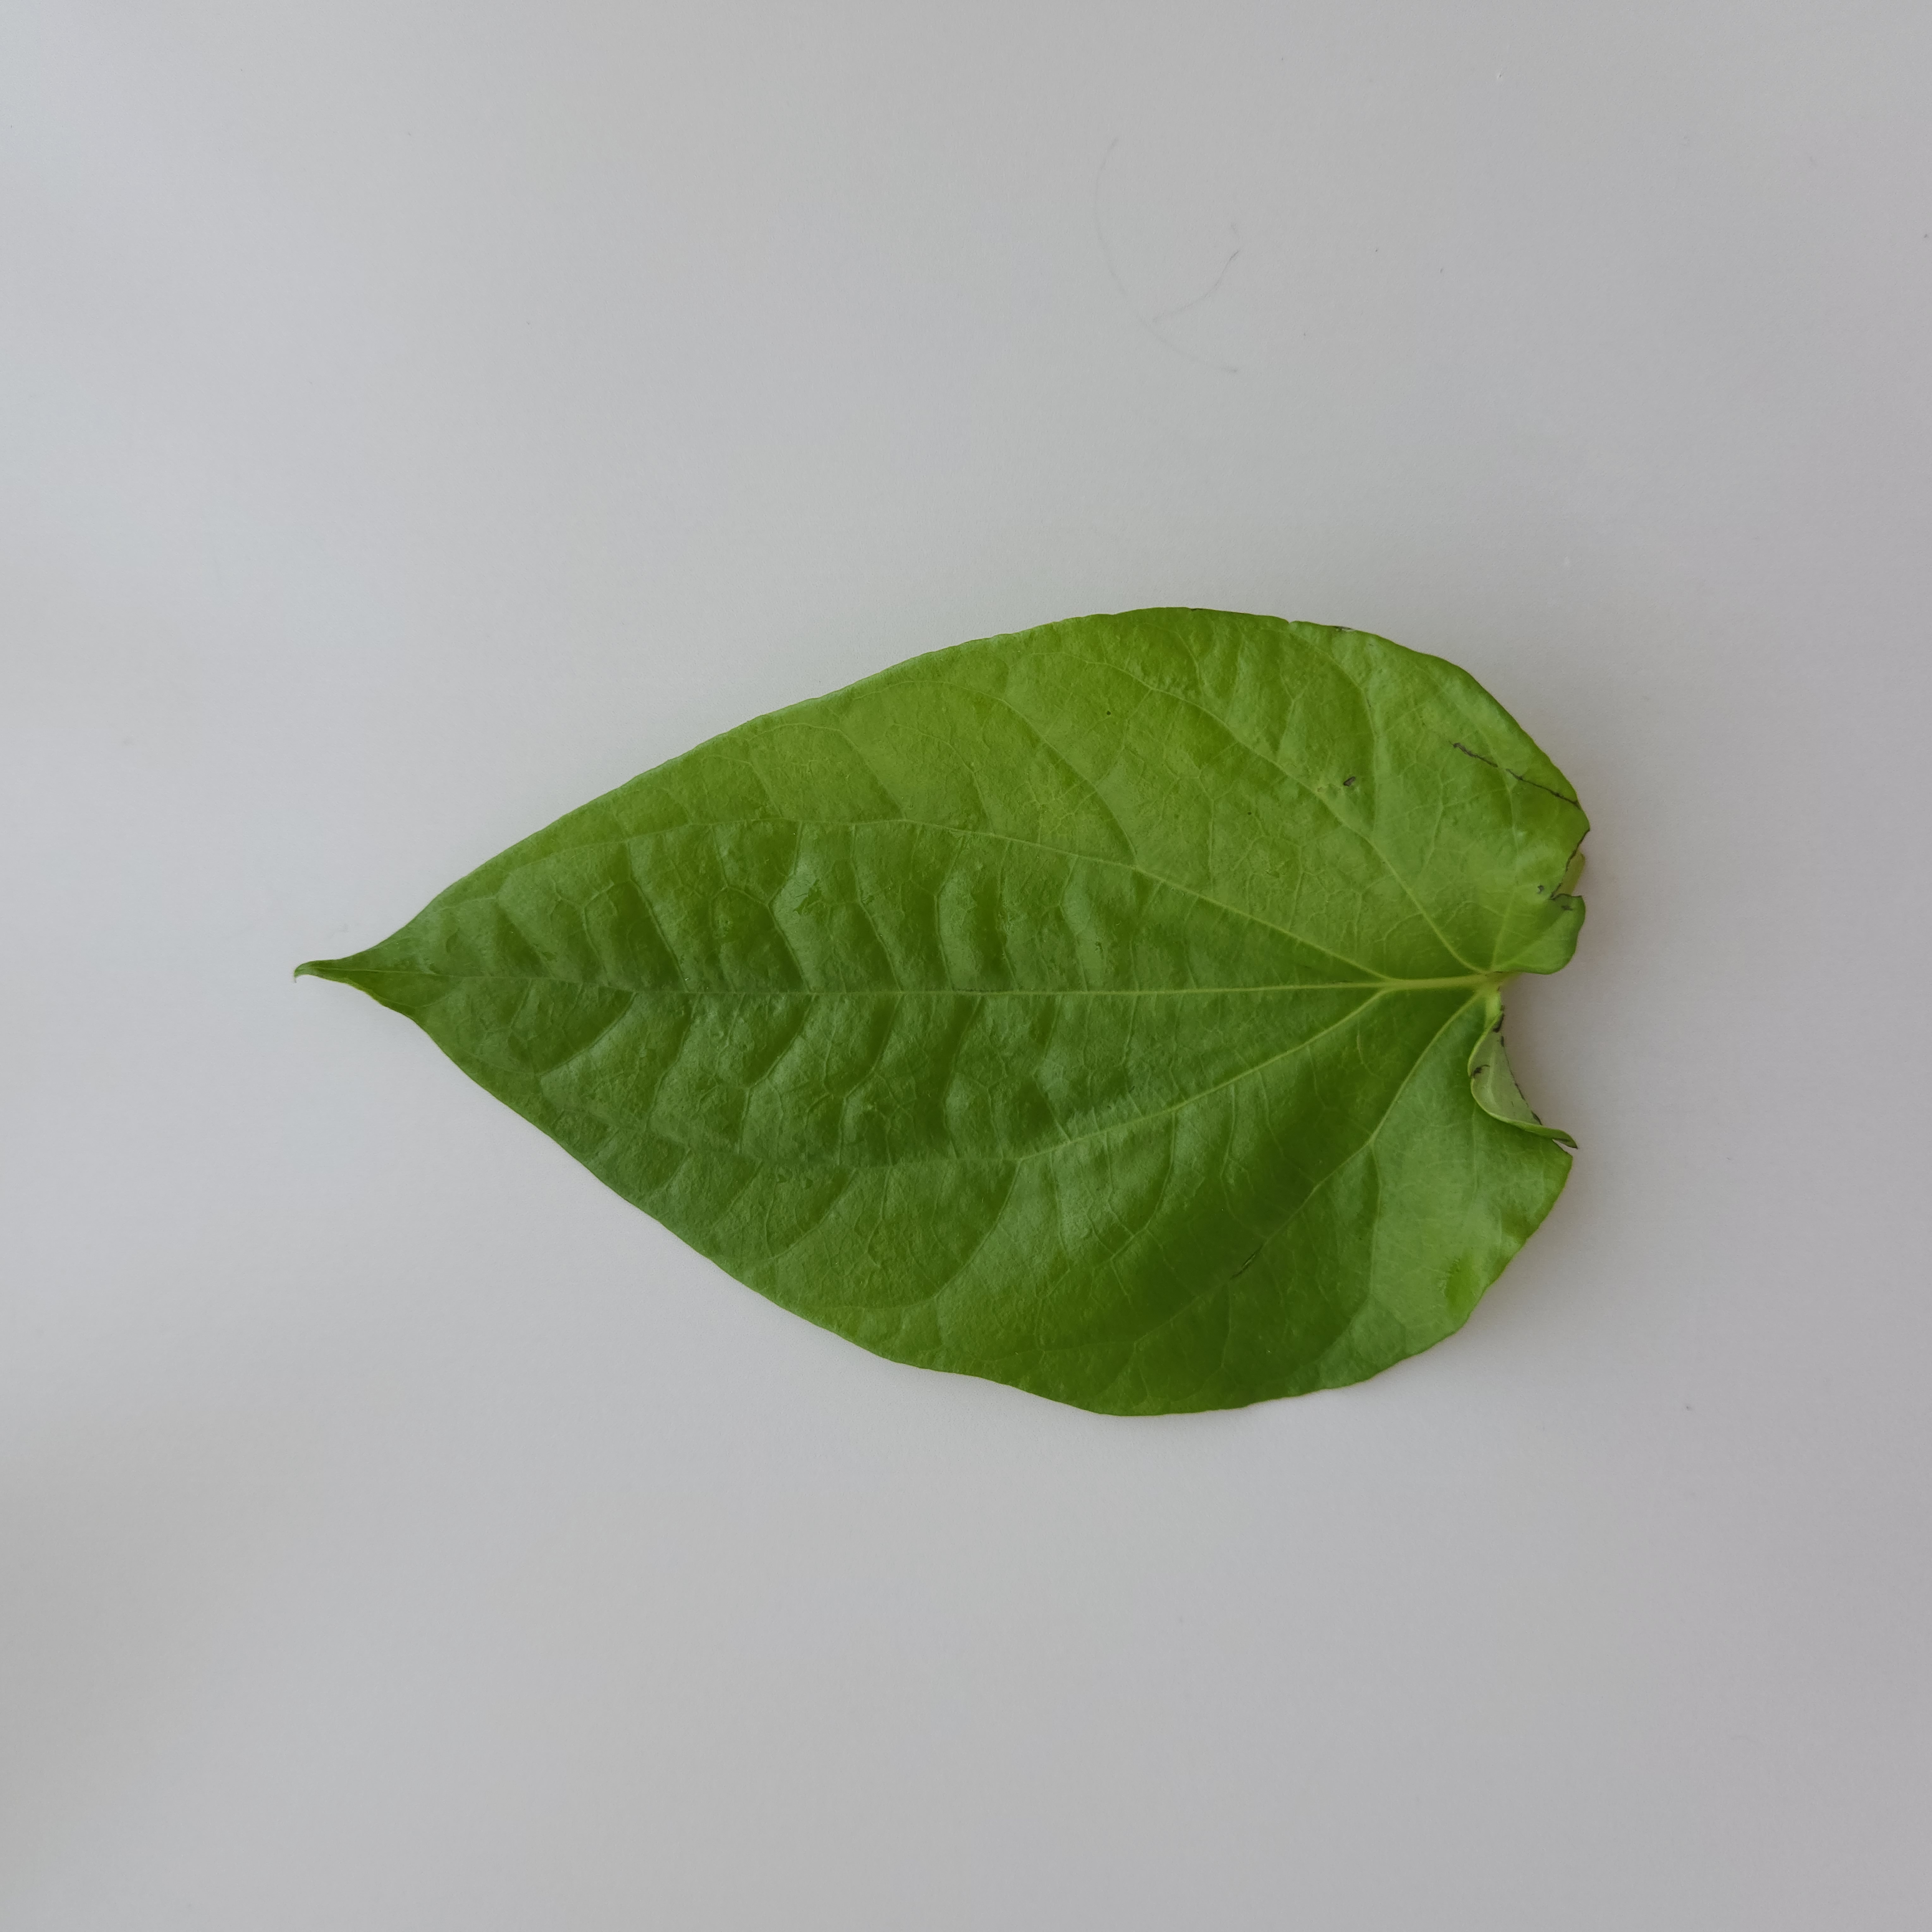
Label: Healthy